The Lost Leader (poem)

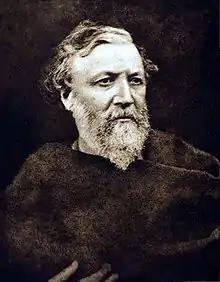
Robert Browning, the poet. Photograph by Julia Margaret Cameron, 1865

"The Lost Leader" is an 1845 poem by Robert Browning first published in his book "Dramatic Romances and Lyrics". It berates William Wordsworth for what Browning considered his desertion of the liberal cause, and his lapse from his high idealism. More generally, it is an attack on any liberal leader who has deserted his cause. It is one of Browning's "best known, if not actually best, poems".